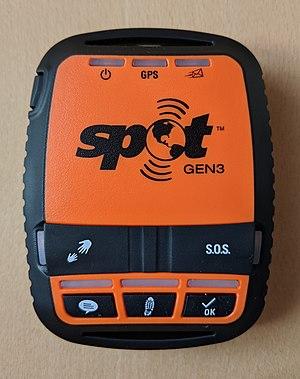
Une balise SPOT est un dispositif portable incluant un récepteur GPS et un système de communication par satellite destiné à permettre la localisation d'une personne nécessitant une assistance. Cet appareil est fabriqué par Axonn LLC et commercialisé par la société SPOT Inc., une filiale de Globalstar Inc.